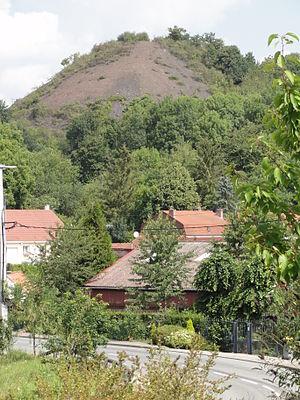
Terril n° 244 dit Fléchinelle Ouest, fosse n° 1 - 1 bis de la Compagnie des mines de Ligny-lès-Aire dans le bassin minier du Nord-Pas-de-Calais, Enquin-les-Mines, Pas-de-Calais, Nord-Pas-de-Calais, France. Le terril no 244 est inscrit sur la liste du patrimoine mondial de l'Unesco le 30 juin 2012 et y constitue le site no 109.
La Compagnie des mines de la Lys-Supérieure, aussi connue sous le nom de Compagnie des mines de Fléchinelle, est une compagnie minière qui a exploité la houille dans le hameau de Fléchinelle à Enquin-les-Mines dans le bassin minier du Nord-Pas-de-Calais. La société est créée en octobre 1852, et commence par effectuer plusieurs sondages.
Trois-cent-cinquante-trois biens du bassin minier du Nord-Pas-de-Calais ont été inscrits sur la liste du patrimoine mondial de l'humanité le 30 juin 2012, lors de la trente-sixième session du comité du patrimoine mondial, organisé par l'Unesco du 24 juin au 6 juillet 2012 à Saint-Pétersbourg.